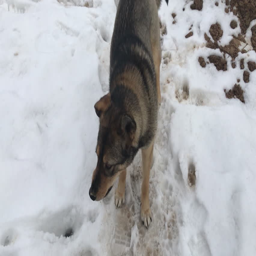
animal is standing on the snow in the daytime .